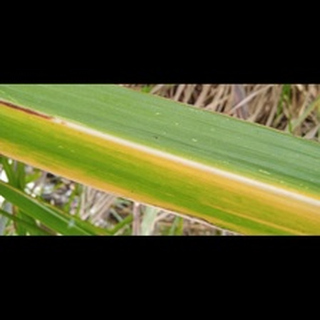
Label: sugarcane_yellow_leaf_disease